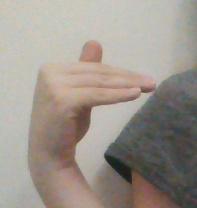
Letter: khaa